Haunted (Beyoncé song)

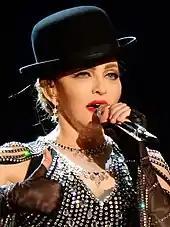
While reviewing "Haunted", many critics noted similarities to several of Madonna's songs, most frequently comparing it to "Justify My Love" (1990).

"Haunted" was well received by music critics. Neil McCormick of "The Daily Telegraph" felt that the "modernist sonic approach is pushed to the fore" on "Ghost". "Spin" Brandon Sorderberg felt that the line "nine-to-five" just to stay alive" was repeated "way too many times". Anupa Mistry of the same publication described the song as "multi-directional, mood-shifting". "Cosmopolitan" Alex Rees said the song is a "sharp critique of postmodern culture, except then all of a sudden there's a bunch of nasty sex talk." Mesfin Fekadu from the Associated Press described "Haunted" as a "gloomy" song. Writing for the website The 405, editor White Caitlin felt the singer offered part of her insecurities and flaws through the song and "sheds slut-shaming, the shackled role of uptight matriarch or calculated star". "Fact"s Chris Kelly described its composition as "foreboding" and found a "seductive" and "haunting" hook; he further described the first part as "smoky ethereality". "Mojo"s Priya Elan felt that some of the lines were a "nihilistic streak". In a review for "The Quietus", Mof Gimmers described "Haunted" as a "perfect slice of vanguard-pop". Greg Kot of the "Chicago Tribune" described it as a "two-part dream". Robert Leedham of the website Drowned in Sound felt that the album's "confessional moments are when you connect with it the most", exemplifying the statement with lyrics from "Haunted". Andrew Hampp and Erika Ramirez of "Billboard" magazine felt that "Haunted" was one of the best songs on the album along with being "[the] most insightful [one]". They concluded that while the song was "one of the album's most staunchly non-commercial moments, but endlessly listenable just the same". Nick Catucci from "Entertainment Weekly" chose "Haunted" as one of the best songs from the album, describing it as a "moody, genre-melding epic" and noting, "[it] treat[s] relationships with the same raw instinct that suffuses her sex songs". AllMusic reviewer Andy Kellman also chose "Haunted" as one of the highlights on "Beyoncé". Una Mullally of "The Irish Times" deemed "Haunted" the best song on the album and an indicator of the prominent minimalism throughout the whole record.